Shruti Haasan

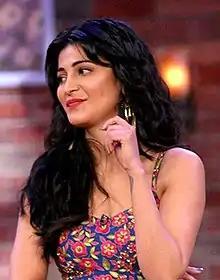
Haasan at an event

Haasan had five releases in the year 2021. She first appeared as Kalyani, in the Telugu film "Krack", opposite Ravi Teja, reuniting after the 2013 film "Balupu". It became a critical and commercial success at the box office. Janani K of "India Today" noted, "Though Shruti vanishes a few minutes into the film, she takes everyone by surprise with her act in the second half." She then reunited with Vidyut Jammwal in the Hindi film "The Power". Haasan played a kitchen worker in the Telugu Netflix's anthology "Pitta Kathalu" in the segment "xLife". Later that year, she played Pawan Kalyan's wife in the Telugu film "Vakeel Saab", which was commercially successful. Haasan paired opposite Vijay Sethupathi in the Tamil film "Laabam", her final release that year.